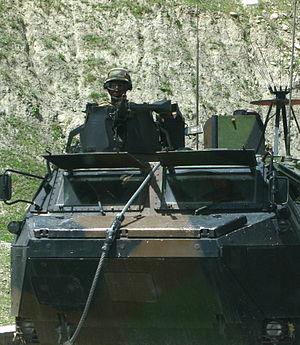
L'embuscade d'Uzbin ou embuscade de Surobi, ou bataille de Surobi, est un engagement militaire qui a opposé une patrouille de la Force internationale d'assistance et de sécurité composée de soldats français, afghans et américains, à des talibans et à des insurgés du Hezb-e-Islami Gulbuddin. Cet engagement qui s'inscrit dans le cadre de la guerre d'Afghanistan s'est déroulé les 18 et 19 août 2008 à une cinquantaine de kilomètres au nord-est de Kaboul autour du village de Sper Kunday, dans la vallée d'Uzbin, dans le Nord du district de Surobi.
Les forces de l'armée française interviennent dans la guerre d'Afghanistan depuis fin 2001 dans deux opérations internationales distinctes : la force internationale d'assistance et de sécurité sous commandement de l'OTAN, et l'opération Enduring Freedom sous commandement américain. En 2010, elle est quatrième contributrice de la coalition. Les forces combattantes sont retirées fin 2012.